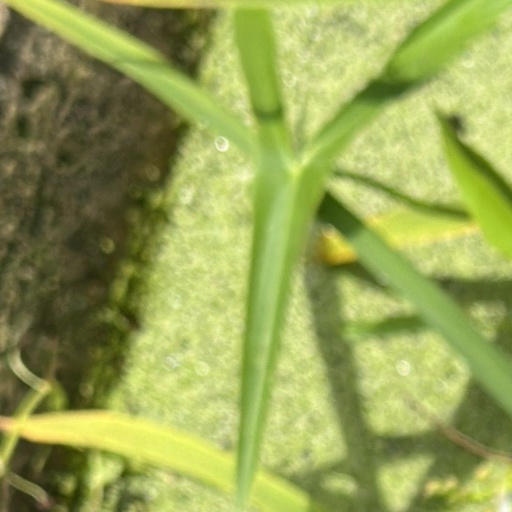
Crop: rice